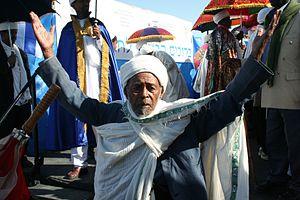
Le festival de Sigd, absolument spécifique de la communauté des Beta Israël, tombe le 29 du mois de 'Heshvan, 50 jours après Yom Kippour. C'est un jour de jeûne, où l'on prie pour la reconstruction du Temple et en l'honneur de la montée en Israël, jusqu'au coucher du soleil, où l'on réalise un grand festin.
Haymanot signifie l’ensemble des doctrines et pratiques d’une religion. Il acquiert une signification particulière en Israël, où il désigne exclusivement la religion israélite pratiquée par les Beta Israel avant leur adoption du judaïsme.
Les Juifs éthiopiens ou Beta Israel sont des Éthiopiens de religion israélite ou leurs descendants qui ont pour la plupart émigré en Israël. Selon leurs traditions, ils descendent de la tribu de Dan. Ils ont vécu pendant des siècles au nord de l’Éthiopie, où ils ont constitué des États indépendants, qui ont été détruits au XVIIᵉ siècle par le pouvoir impérial. Ils deviennent alors une minorité marginalisée, le plus souvent sans droit de posséder des terres et, à l'occasion, accusée d’avoir le « mauvais œil ».